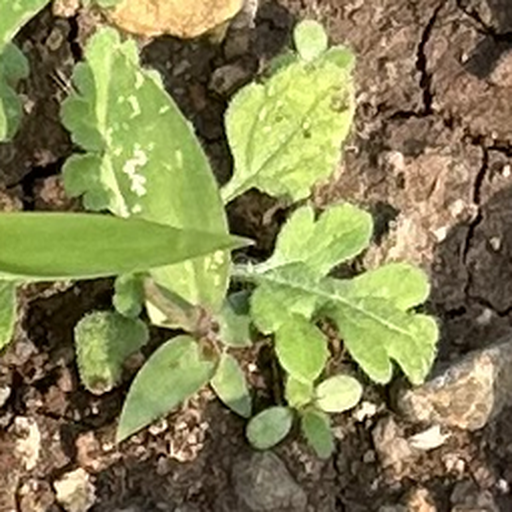
Weed species: Gajar_gavat_(Parthenium hysterophorus)